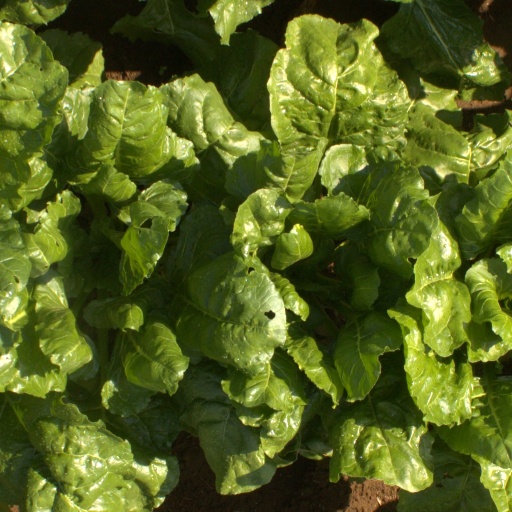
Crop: sugar beet